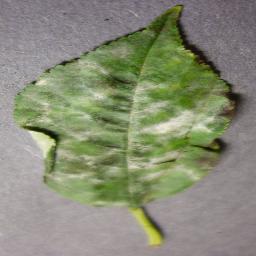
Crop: cherry
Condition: (including_sour)_powdery_mildew